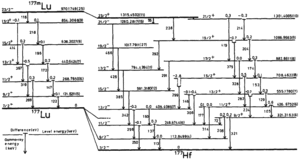
Le lutécium possède un isotope stable, ¹⁷⁵Lu, qui représente la grande majorité du lutécium naturel, et un radioisotope à longue demi-vie, ¹⁷⁶Lu. 34 radioisotopes ont été caractérisés, dont les plus stables sont ¹⁷⁴Lu, et ¹⁷³Lu. Tous les autres isotopes radioactifs ont des demi-vies de moins de 9 jours, et généralement de moins d'une heure. L'élément possède également 18 isomères nucléaires, dont les plus stables sont ¹⁷⁷ᵐLu et ¹⁷⁴ᵐLu.